Yellowjacket

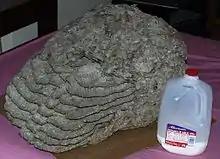
Two-year yellowjacket nest, with a one-gallon (3.8-liter) container for size reference. Collected in Alabama, USA, 2007. Dimensions approximately 18 inches by 24 inches by 12 inches (46 cm by 61 cm by 30 cm).

Yellowjackets are sometimes mistakenly called "bees" (as in "meat bees"), given that they are similar in size and general coloration to honey bees. In contrast to honey bees, yellowjackets have yellow or white markings, are not covered with tan-brown dense hair on their bodies, and do not have the flattened, hairy pollen-carrying hind legs characteristic of honey bees (although they are capable of pollination).